Aureliano Blanquet

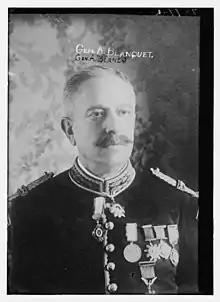

Aureliano Blanquet (31 December 1849 – 7 April 1919) was a Mexican general in the Federal Army during the Mexican Revolution. He was a key participant in the coup d'état during the Ten Tragic Days. One historian has identified Blanquet as "one of the major villains of the Mexican Revolution".